Silylone

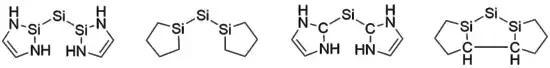

Compared to analogous model complexes of carbon, the silicon complexes displayed very different characteristics. For example, for two of the examined models, the structure of LC(BH) could not be energetically minimized whereas it could be for LSi(BH). Both the silicon and carbon model complexes contained two lone pair orbitals: one with σ-orbital character and one with π-orbital character. However, bonding of one of the model complexes with a single BH occurred at the π-lone pair for the silicon complex and at the σ-lone pair for the carbon complex. As a consequence, the bonding geometries of the resultant complexes differed. High values of the second proton affinity (e.g. PA = 142.9, 129.3, 166.8, and 123.9 kcal/mol) and of the bond dissociation energy (BDE) of the second BH ligand of di-coordinated BH complexes (e.g. 26.2, 47.8, 48.1, and 36.6 kcal/mol) were also found. In conjunction with frontier orbital analysis, the high electron density found at the silicon centers suggested that the ligands bonded as donors than covalently. Therefore, the authors claimed that the model complexes were better described as silylones than silylenes. Since high values of the proton affinity were also found for trisilallene, the previously reported complex was also suggested to be a silylone rather than as a silylene. As a result of this analysis, the authors encouraged their exploration by experimentalists.